Escola Preparatória de Cadetes do Exército

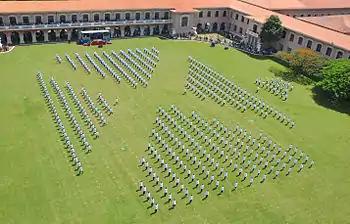
A ceremony inside the EsPCEx compound.

The Government of São Paulo state agreed to provide the land and fund the construction of the EsPCEx campus in Campinas in 1944. Under an agreement with the Ministry of War and the state, the architect Hernani do Val Penteado was hired for the project. He described it as such."This project is a set of four pavilions, around a huge arms square and, for ease of movement, counting on large galleries in the inner face. Why four pavilions? Because three of them were designated to the students in preparation for each of the three armed forces (Navy, Army, Air Force), and the last pavilion was done to the basic course which was attended by the freshmen. "The Government of São Paulo State led the work on EsPCEx until the covenant stage and then pass it to the Ministry of War. However, the Ministry lack the funds to finish the construction and work stopped for the next 14 years. The state eventually annulled their donation.